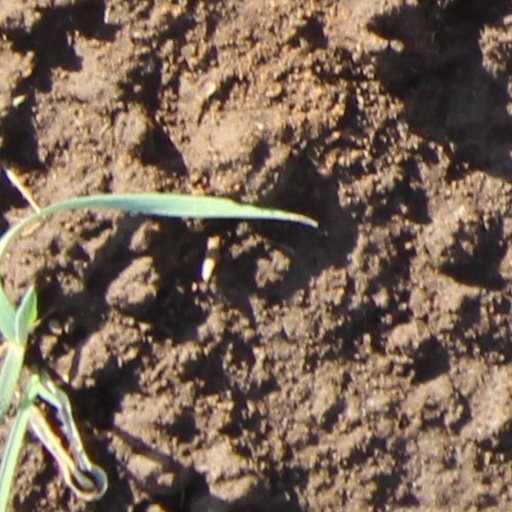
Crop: wheat